Organic peroxides

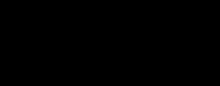
The peroxide ascaridole, derived from terpinene.

Peroxides play important roles in biology. Hundreds of peroxides and hydroperoxides are known, being derived from fatty acids, steroids, and terpenes. The prostaglandins are biosynthesized by initial formation of a bicyclic peroxide ("endoperoxide") derived from arachidonic acid.